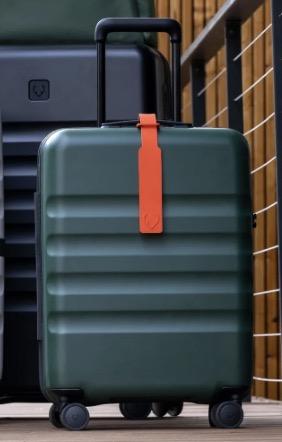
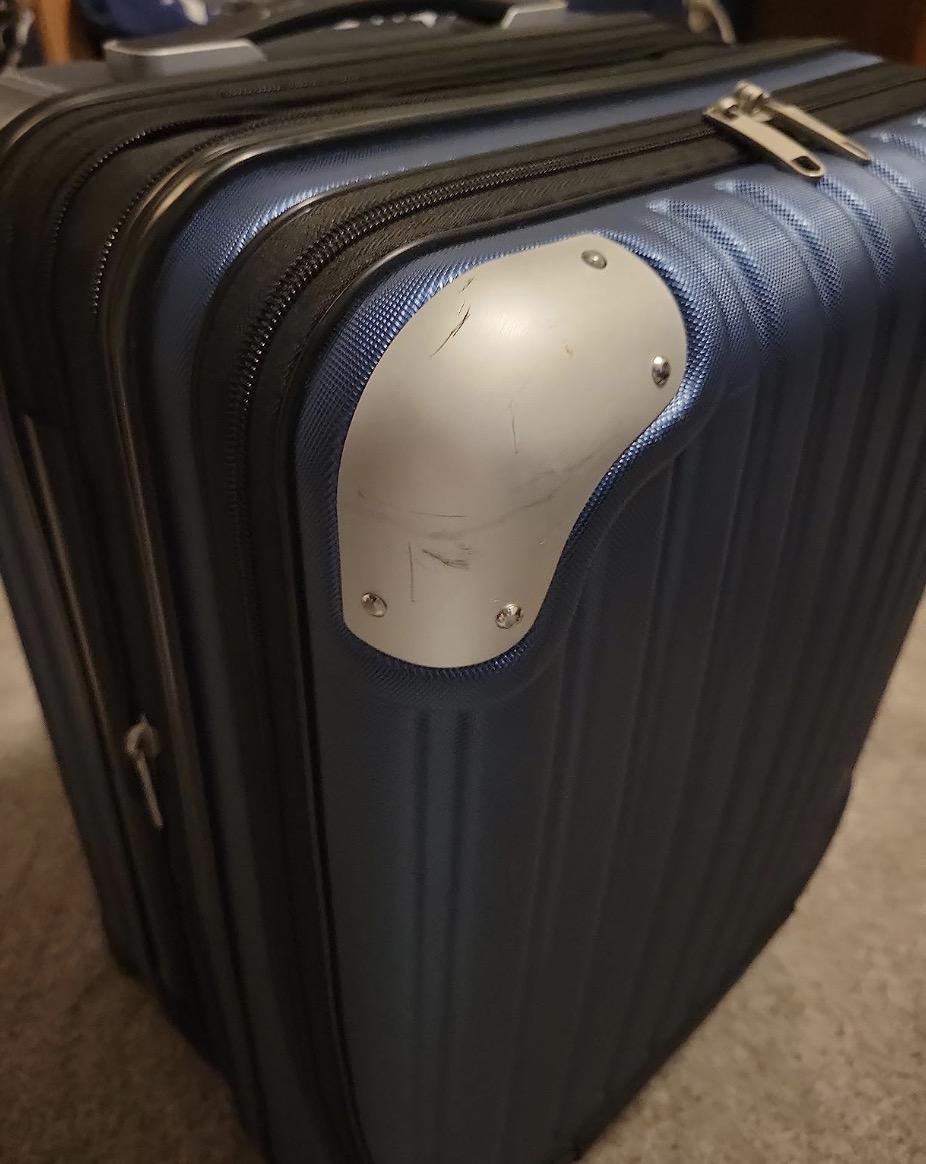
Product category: items_tea
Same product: no